Answer in natural language. Consider the 3D positions of the objects in the scene and not just the 2D positions in the image. Is the centerpoint of  Doorway (marked B) at a higher height than houseplant (marked C)? Choose between the following options: yes or no
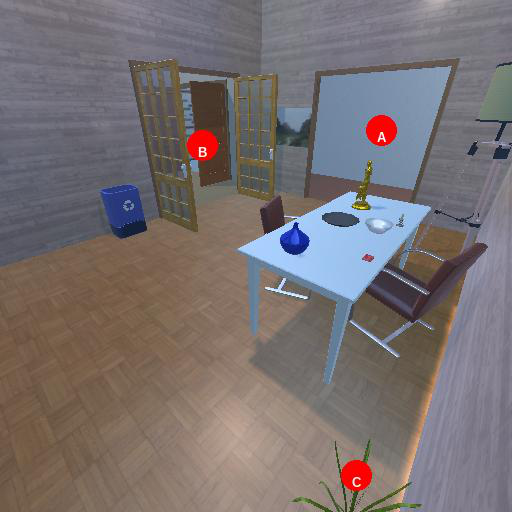
<answer>no</answer>